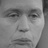
Emotion: sad